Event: Nepal Earthquake
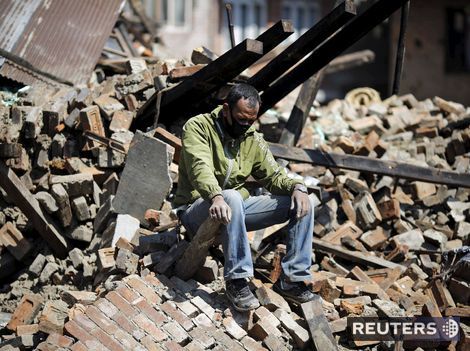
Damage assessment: damage